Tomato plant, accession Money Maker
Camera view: bottom (45 deg); turntable rotation: 150 degrees
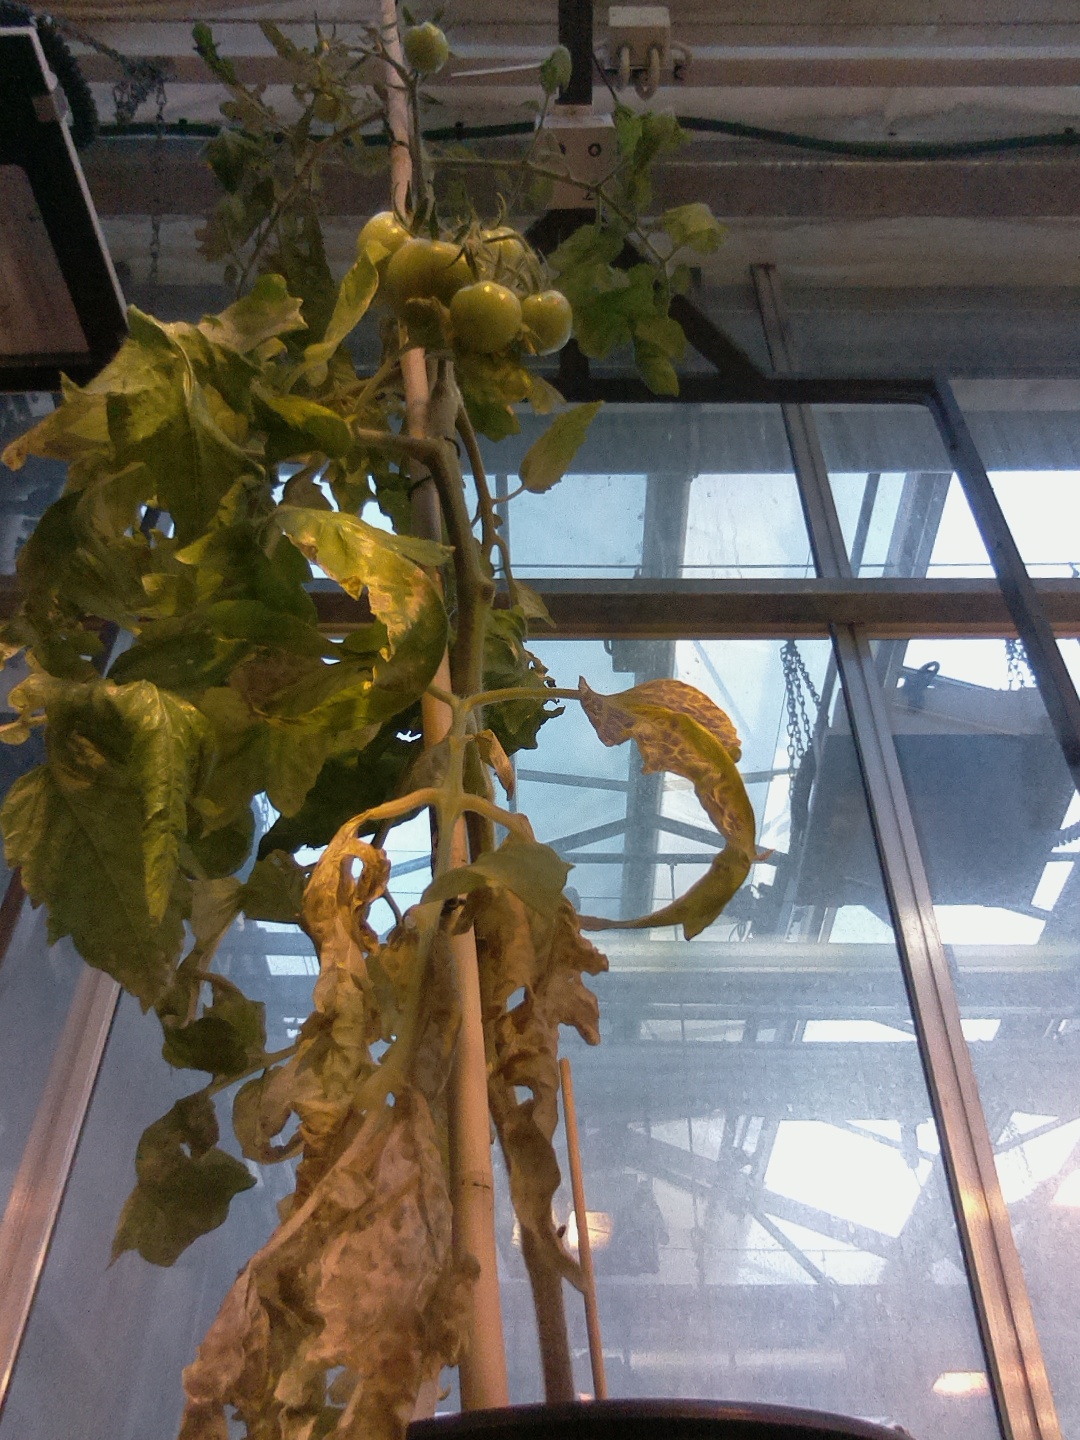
BBCH growth stage 78: 80% -90% of final fruit size